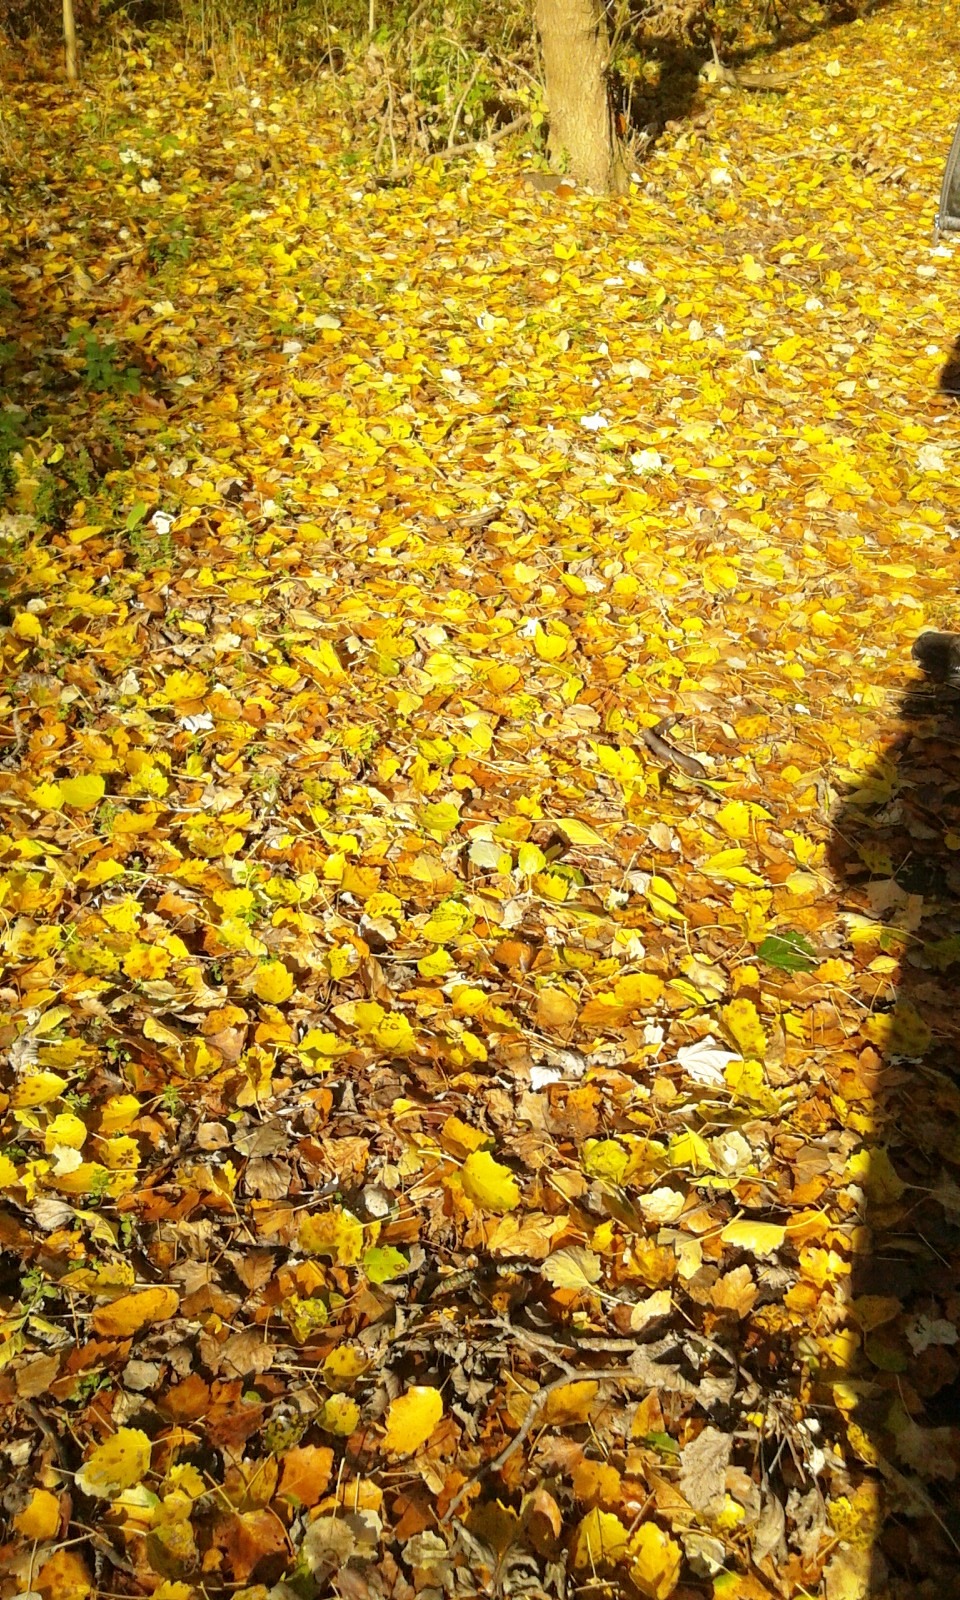
tree, forest, plant, sunlight, leaf, flower, autumn, soil, yellow, season, leaves, deciduous, woodland, woody plant